Chicago casino proposals

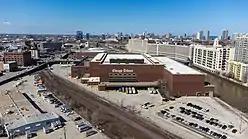
Freedom Center, where the proposed Bally's casino would be located.

Bally's Corporation proposed to put a $1.6 billion casino and resort, where the current Chicago Tribune Publishing Center, more well known as "Freedom Center", is. This is located in the River North neighborhood of Chicago. Bally's has an option to buy the 30-acre site with the sellers. Bally's originally had a plan to retrofit a former warehouse at the current Tribune plant in order to serve as a temporary casino while the casino is being built. The first phase of the process would cost $1 billion, which would include 2700 slot machines, 95 table games, a suite-only hotel, with 100 suites. There would also be an outdoor music venue with space for 1000 people. After having a 20% return on investment from phase 1, Bally's would have a $600 million expansion. There would be a total of 4000 gaming seats with the expansion, a new 400 room hotel, a 3000-seat indoor venue, and a 20,000 feet exhibition space.